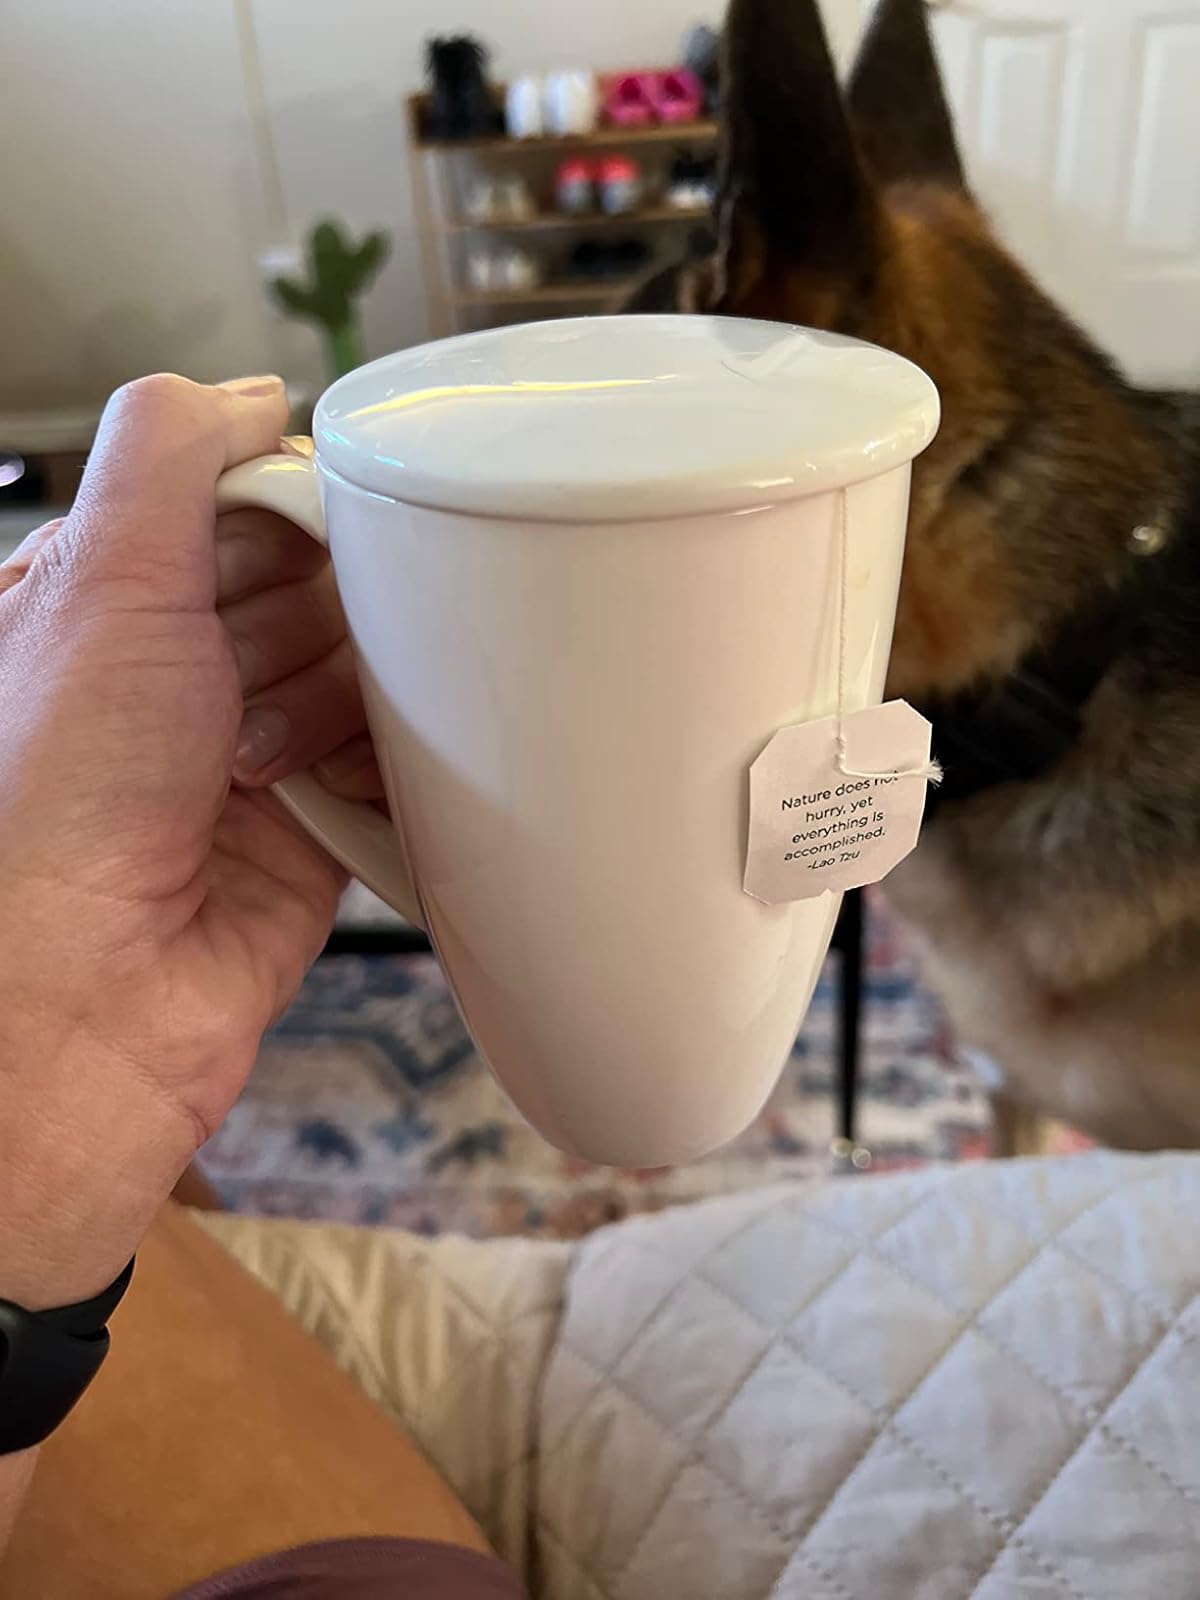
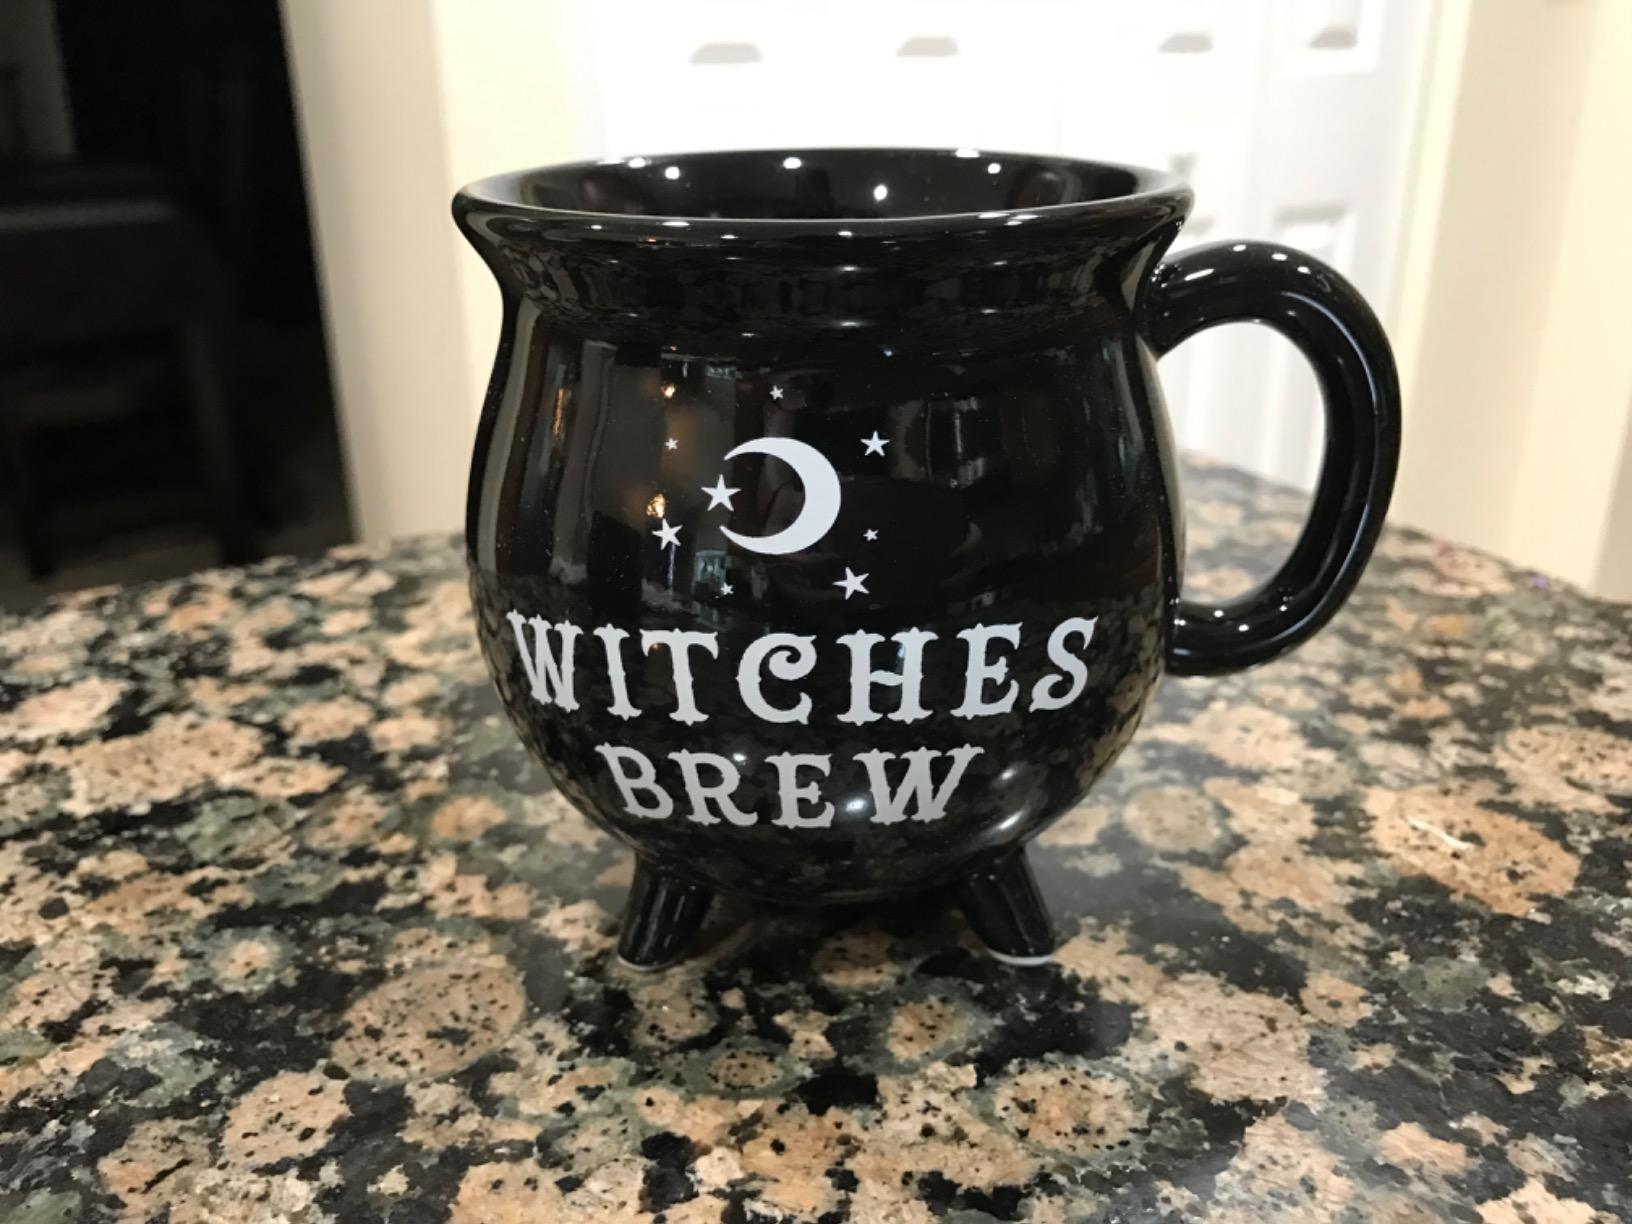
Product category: items_mug
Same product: no